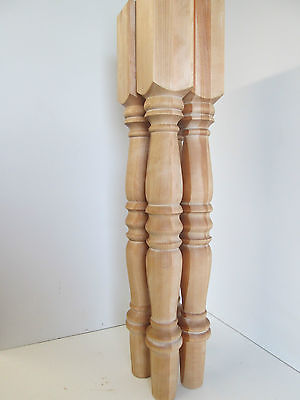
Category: table